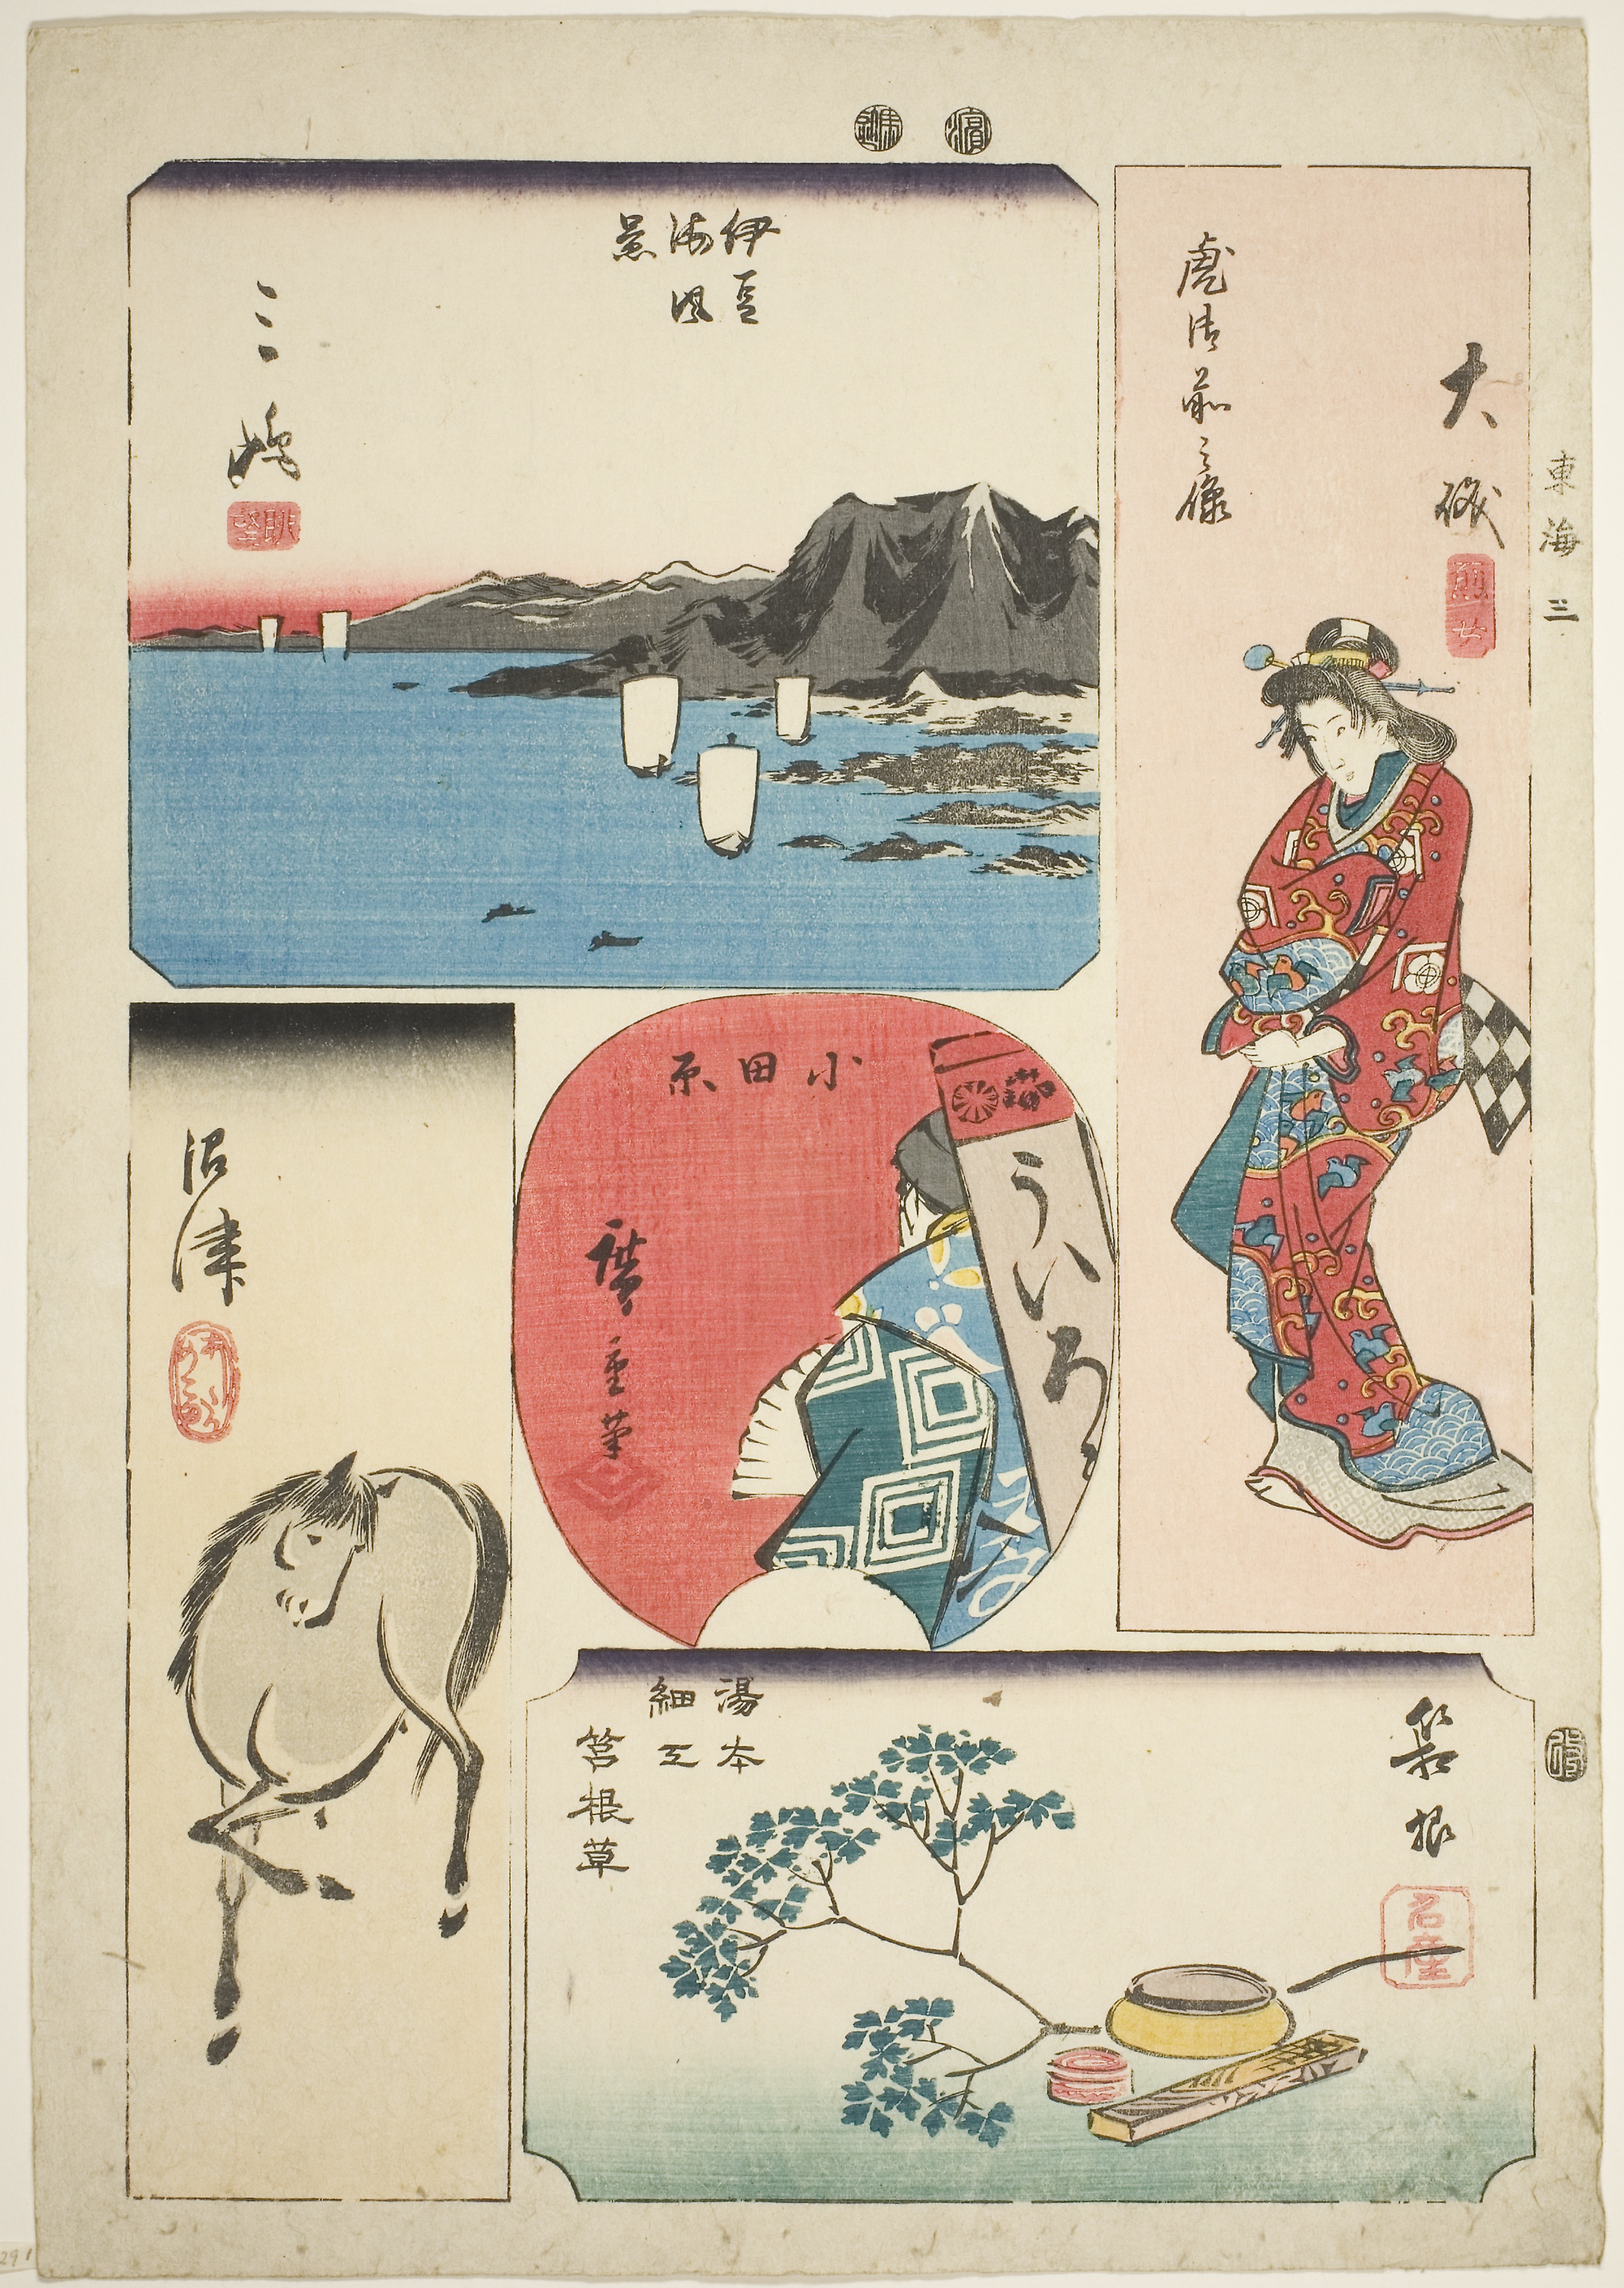
text, illustration, art